Ski flying

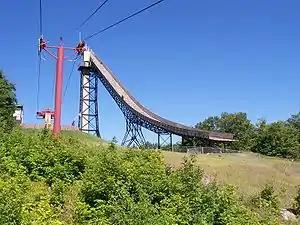
The inrun at Copper Peak in Ironwood, Michigan, 2008

In the aftermath of the Planica event and following numerous near-flat ground landings, it became clear that ski flying had once again outgrown an older hill and needed enlarging in the years to come. In 2005, almost immediately after the conclusion of the World Cup season, talks were under way to upgrade the hill in Vikersund. This became a reality in mid-2010, when the FIS announced major rule changes at the 47th International Ski Congress in Antalya, Turkey, to allow for ski flying hills to be constructed to their largest sizes yet.